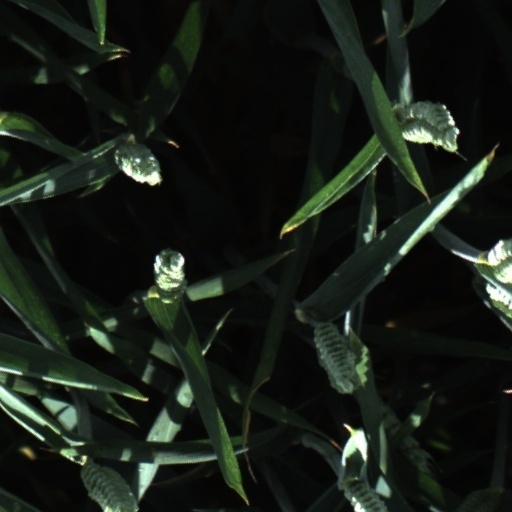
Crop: wheat